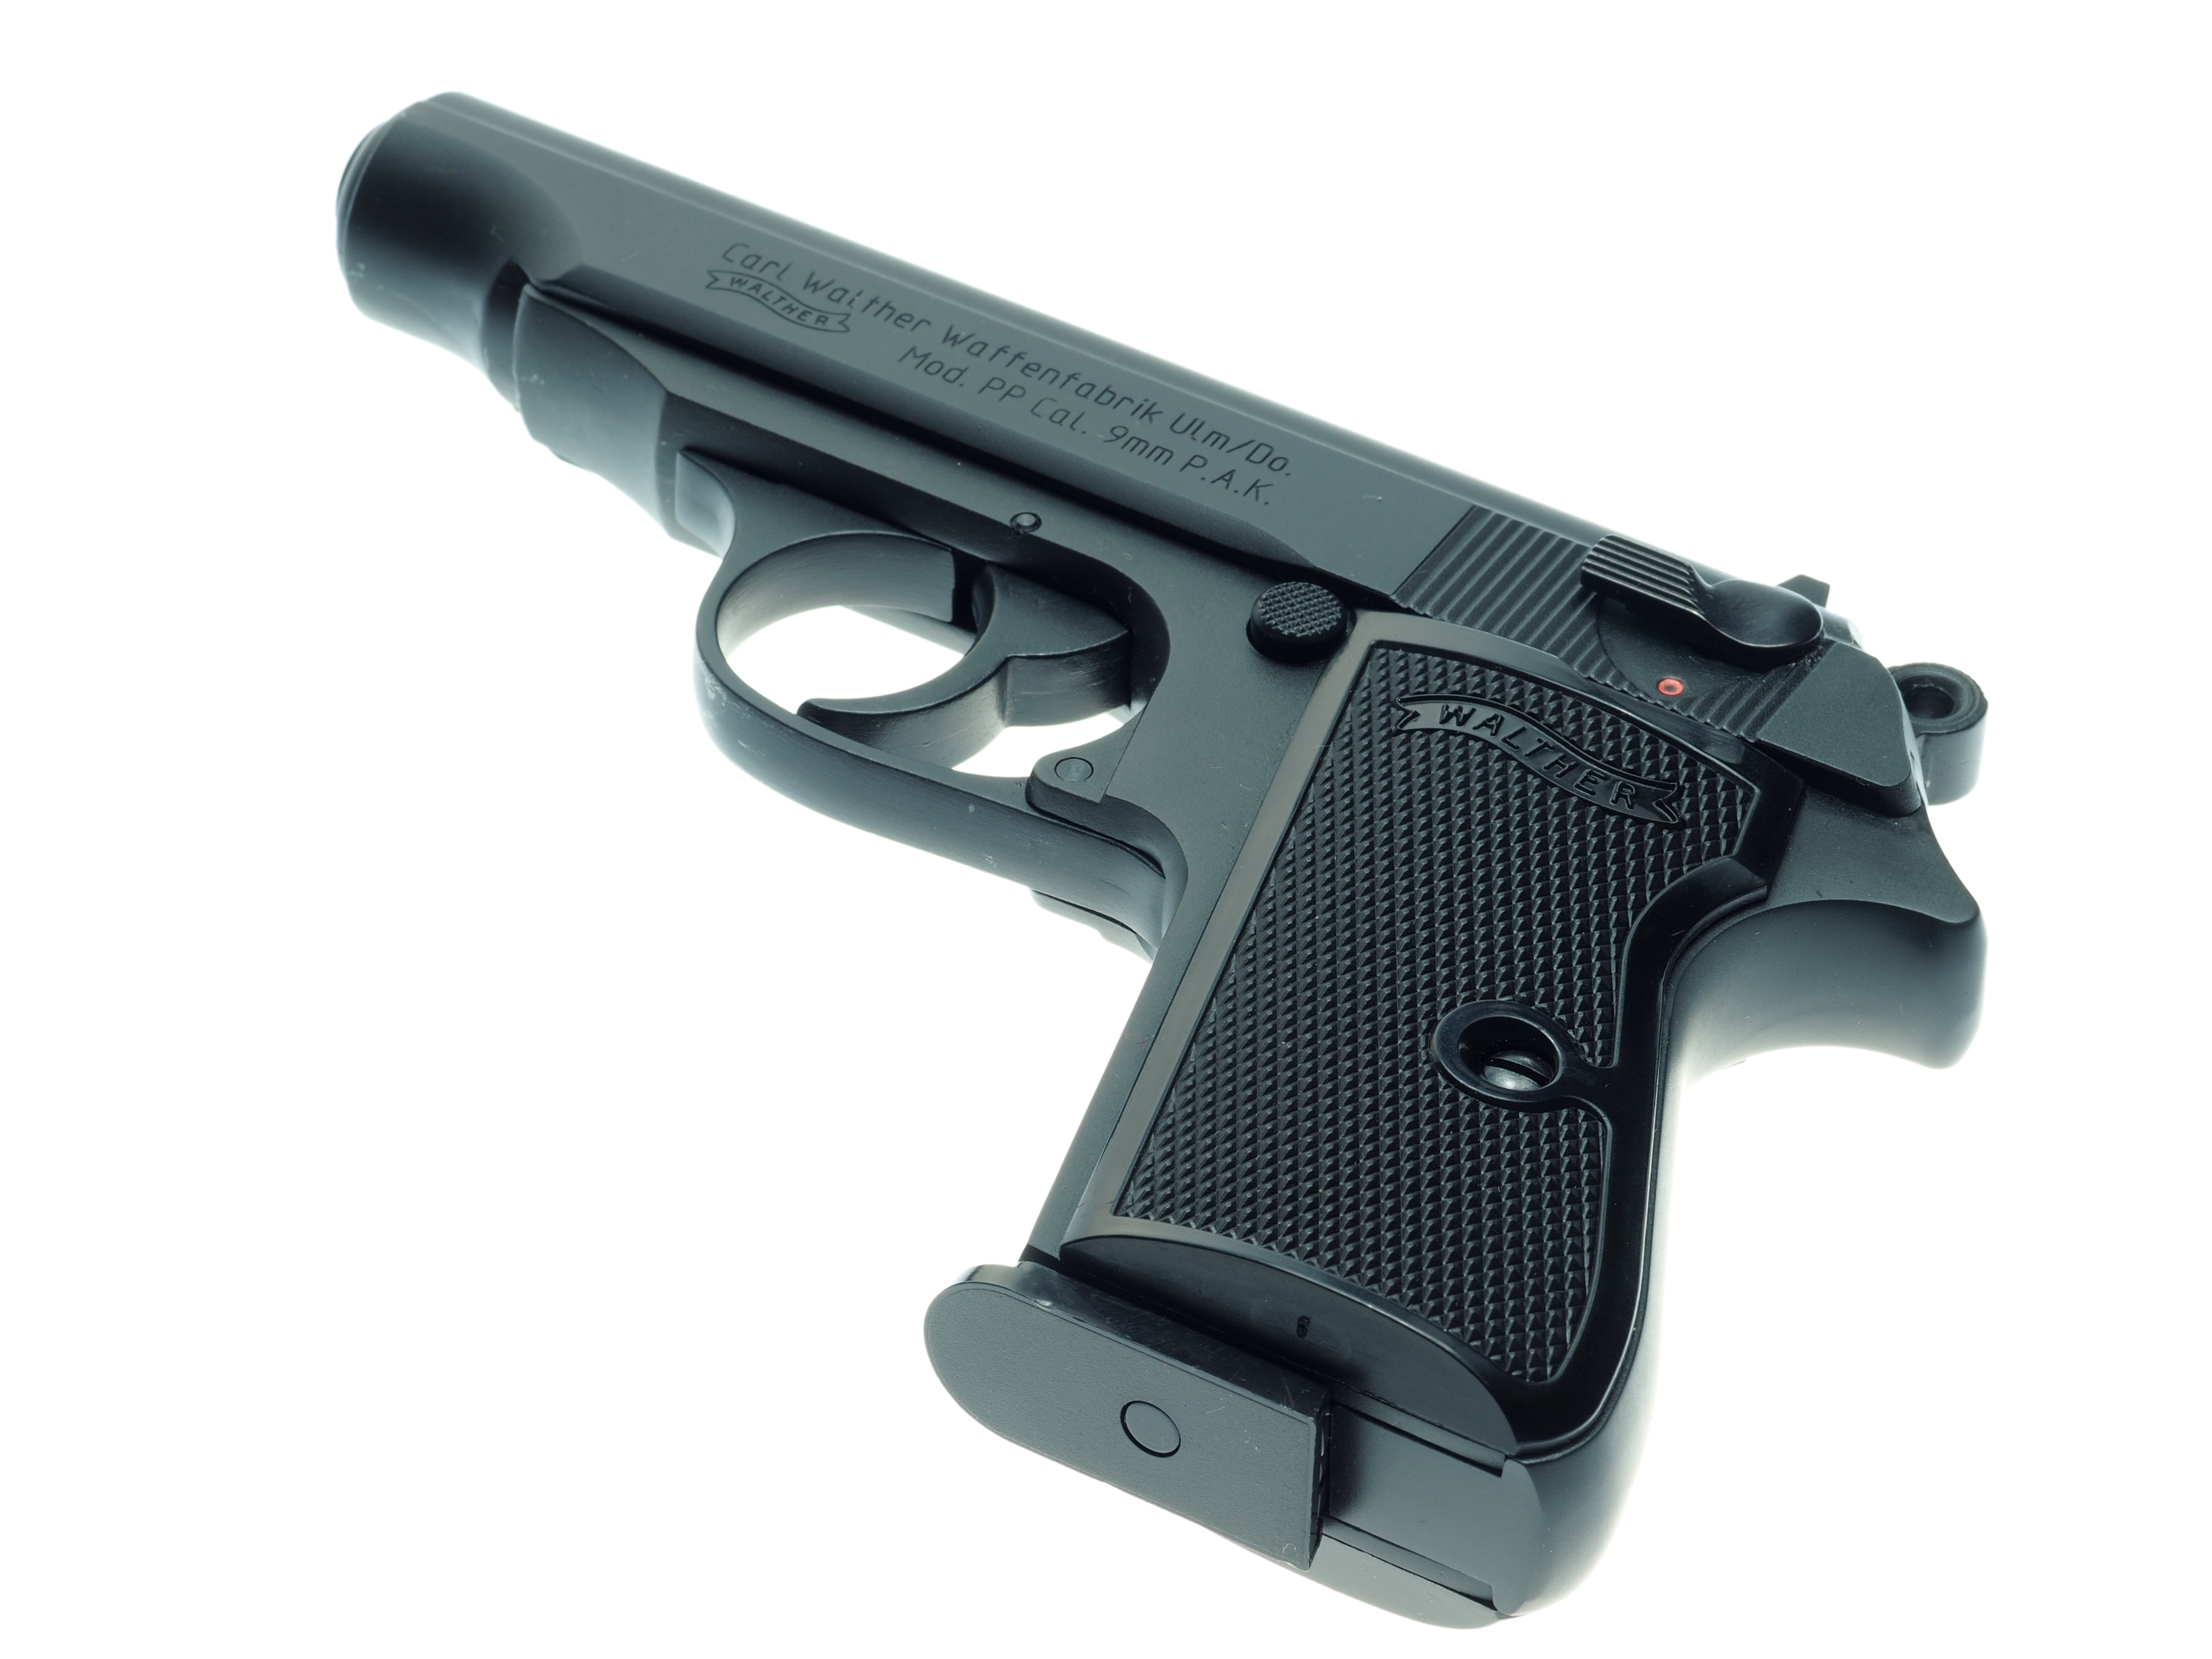
weapon, gun, shoot, weapons, crime, pistol, handgun, revolver, firearm, trigger, hand gun, gun barrel, gun accessory, walter ppk